List of people from Lycoming County, Pennsylvania

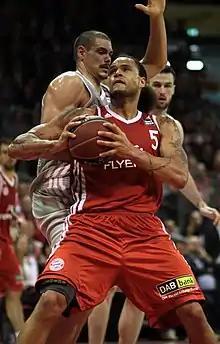
Chevon Troutman was born in Williamsport, Pennsylvania

The following is a list of people from Lycoming County, Pennsylvania. Inclusion on the list should be reserved for notable people past and present who have resided in the county, either in cities or rural areas.